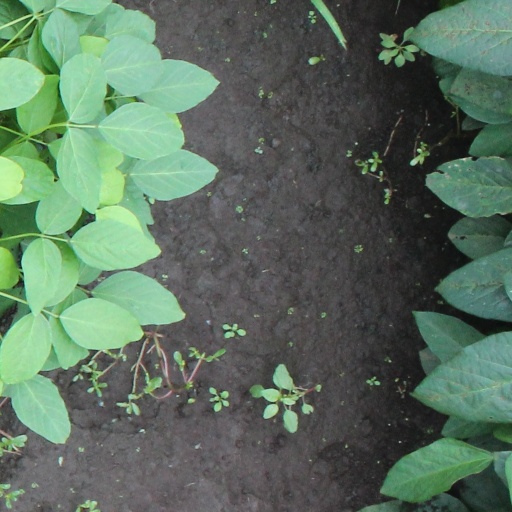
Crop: soybean